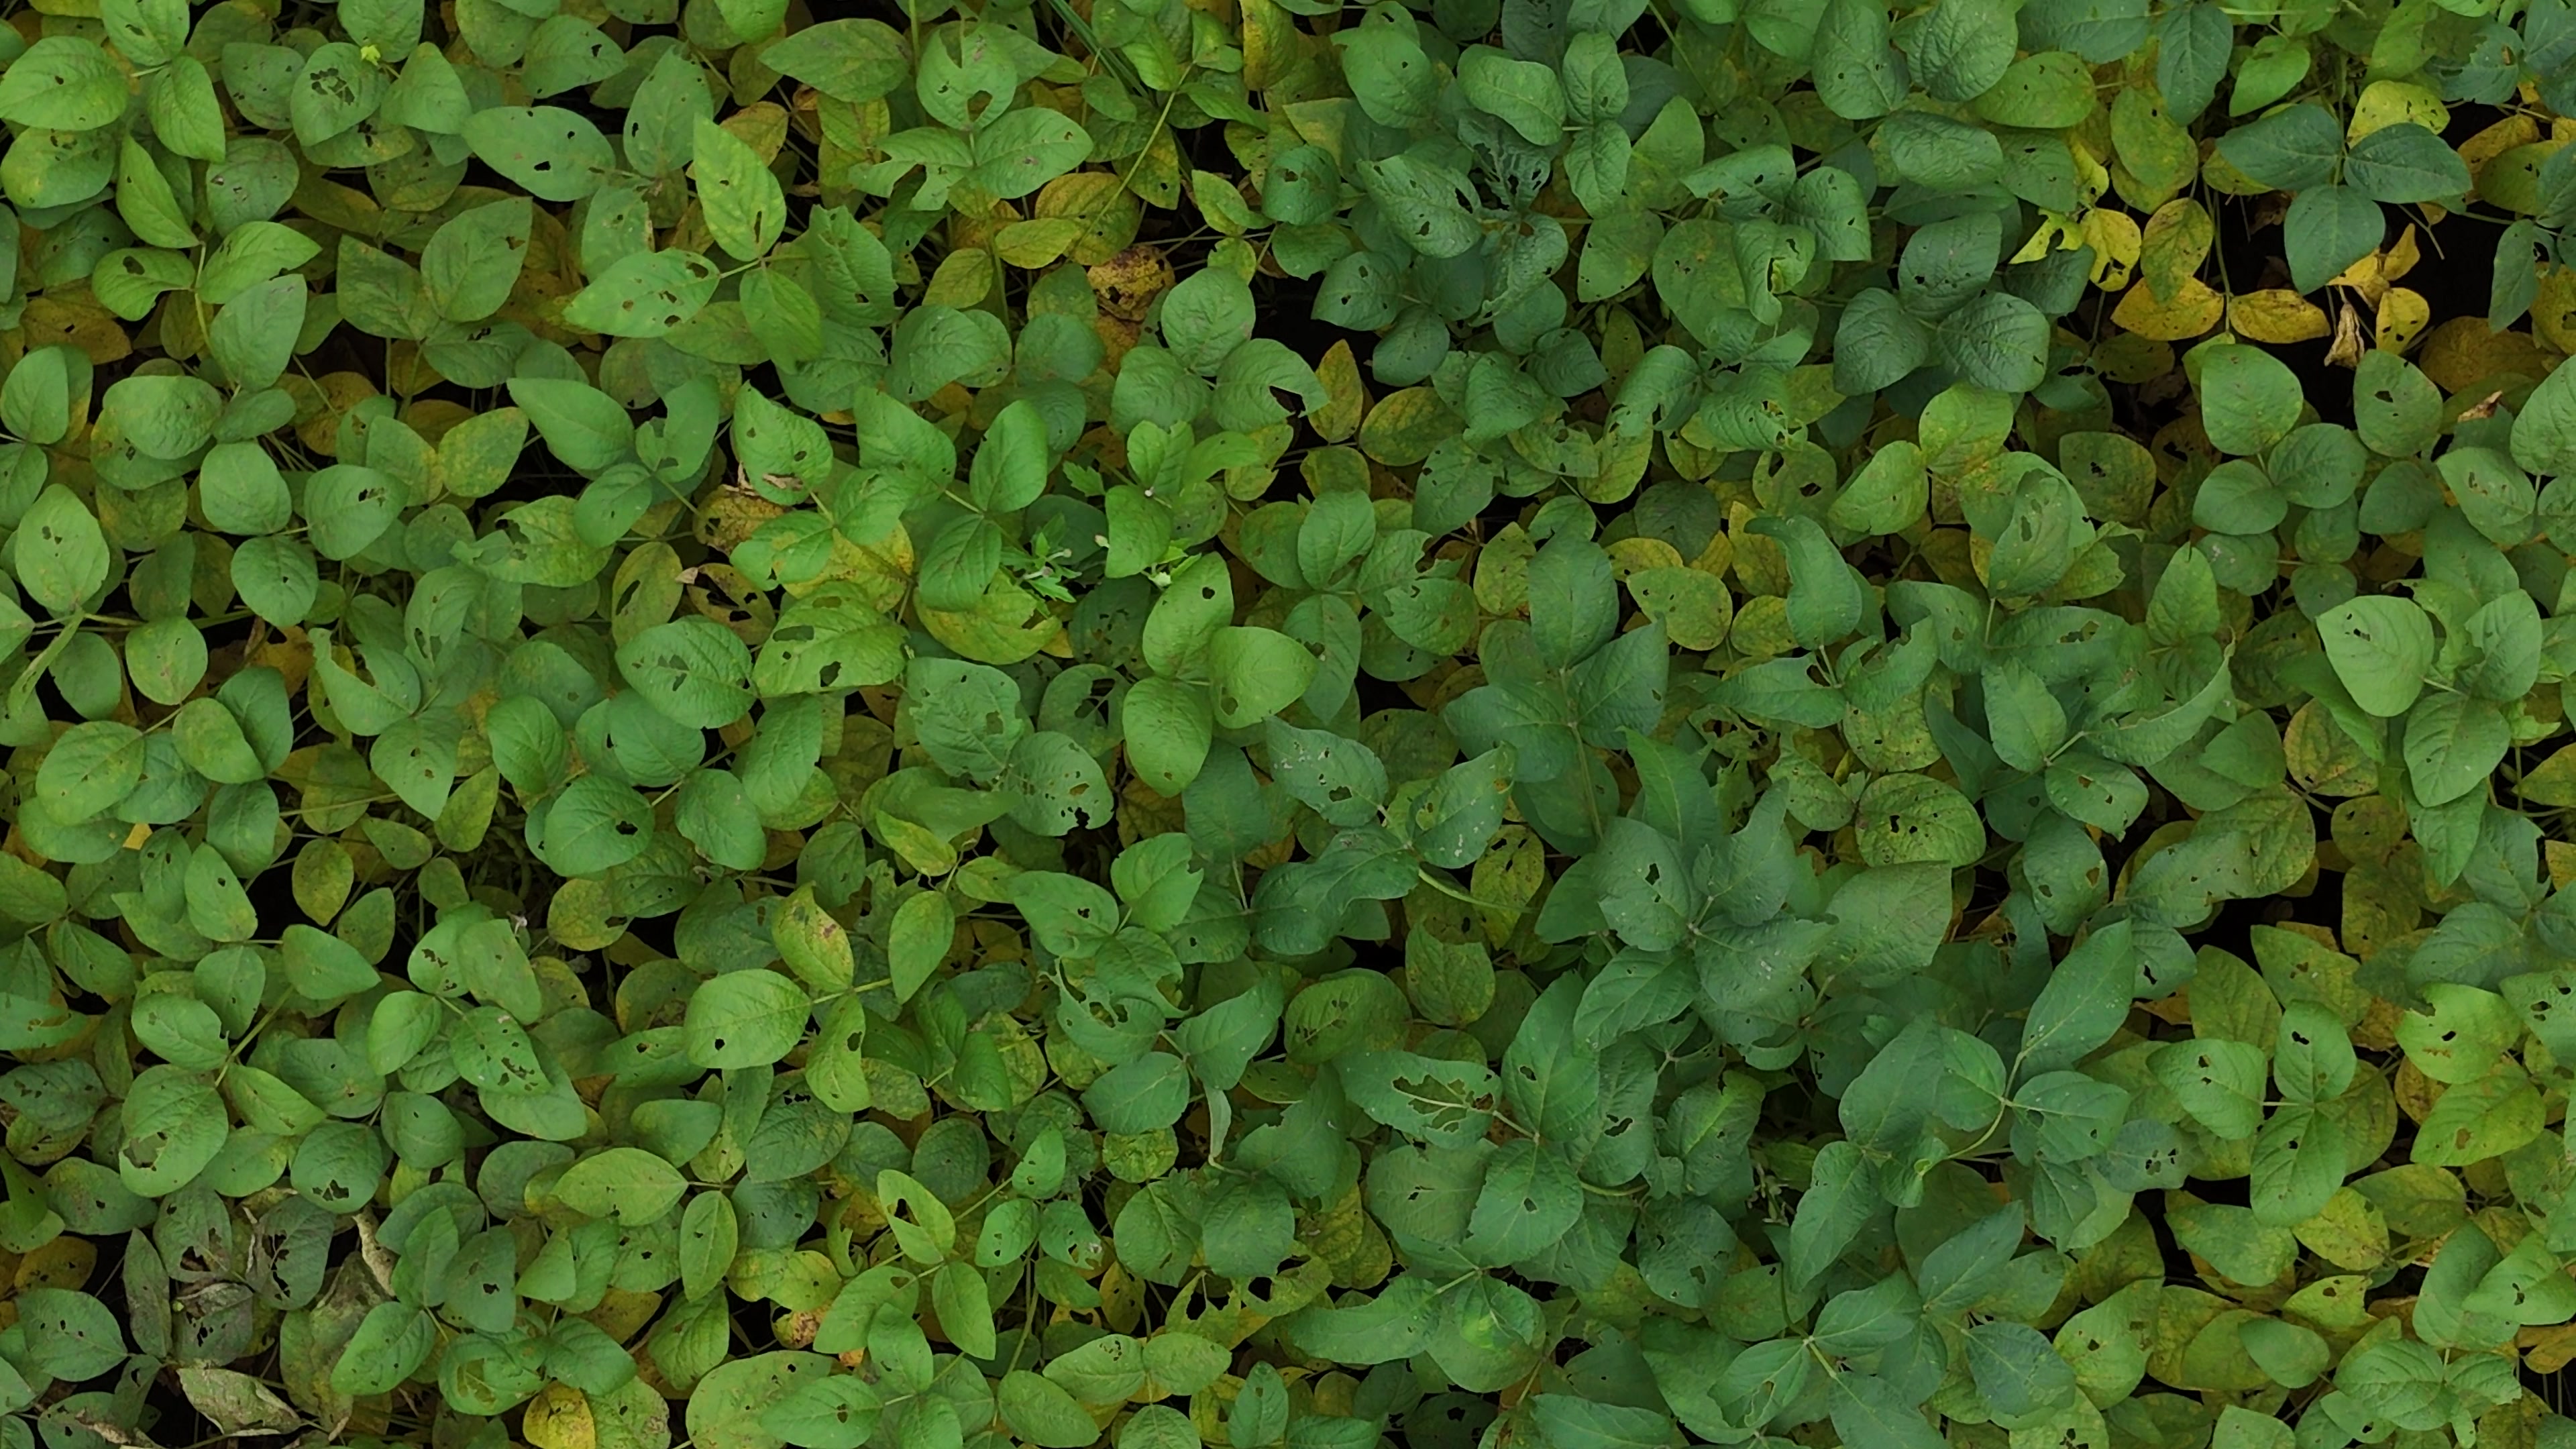
Label: Mosaic